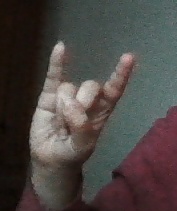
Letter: la